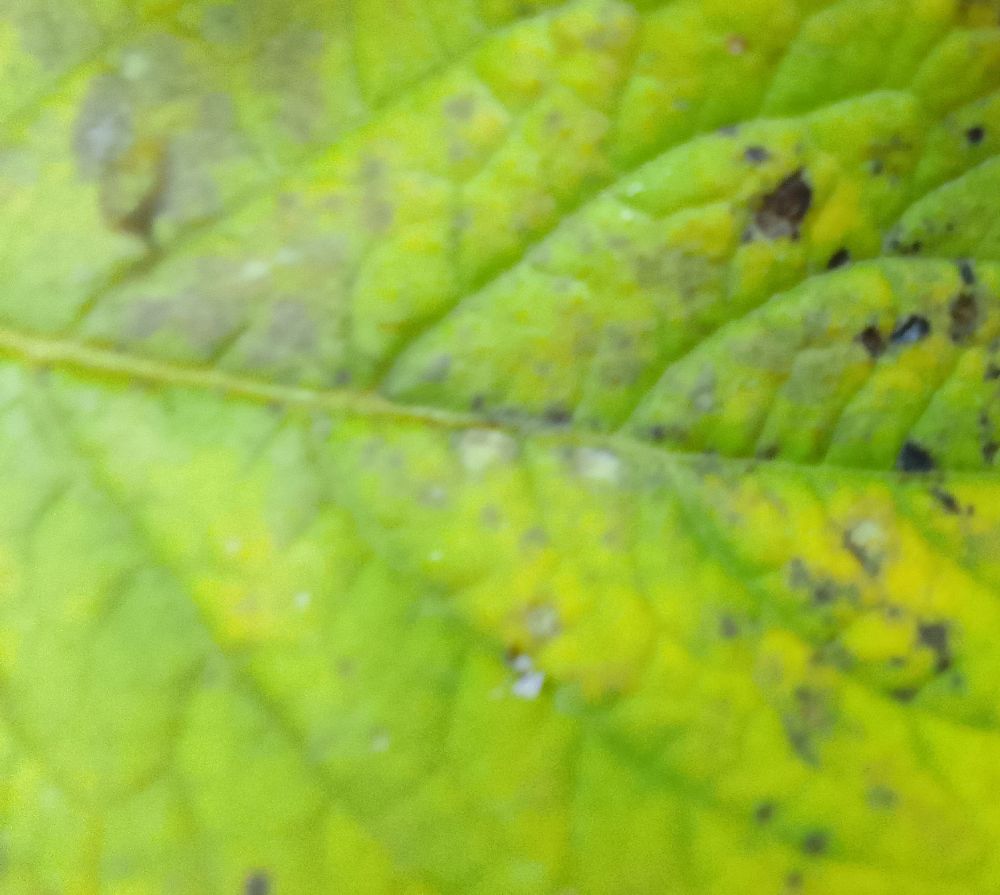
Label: Early blight